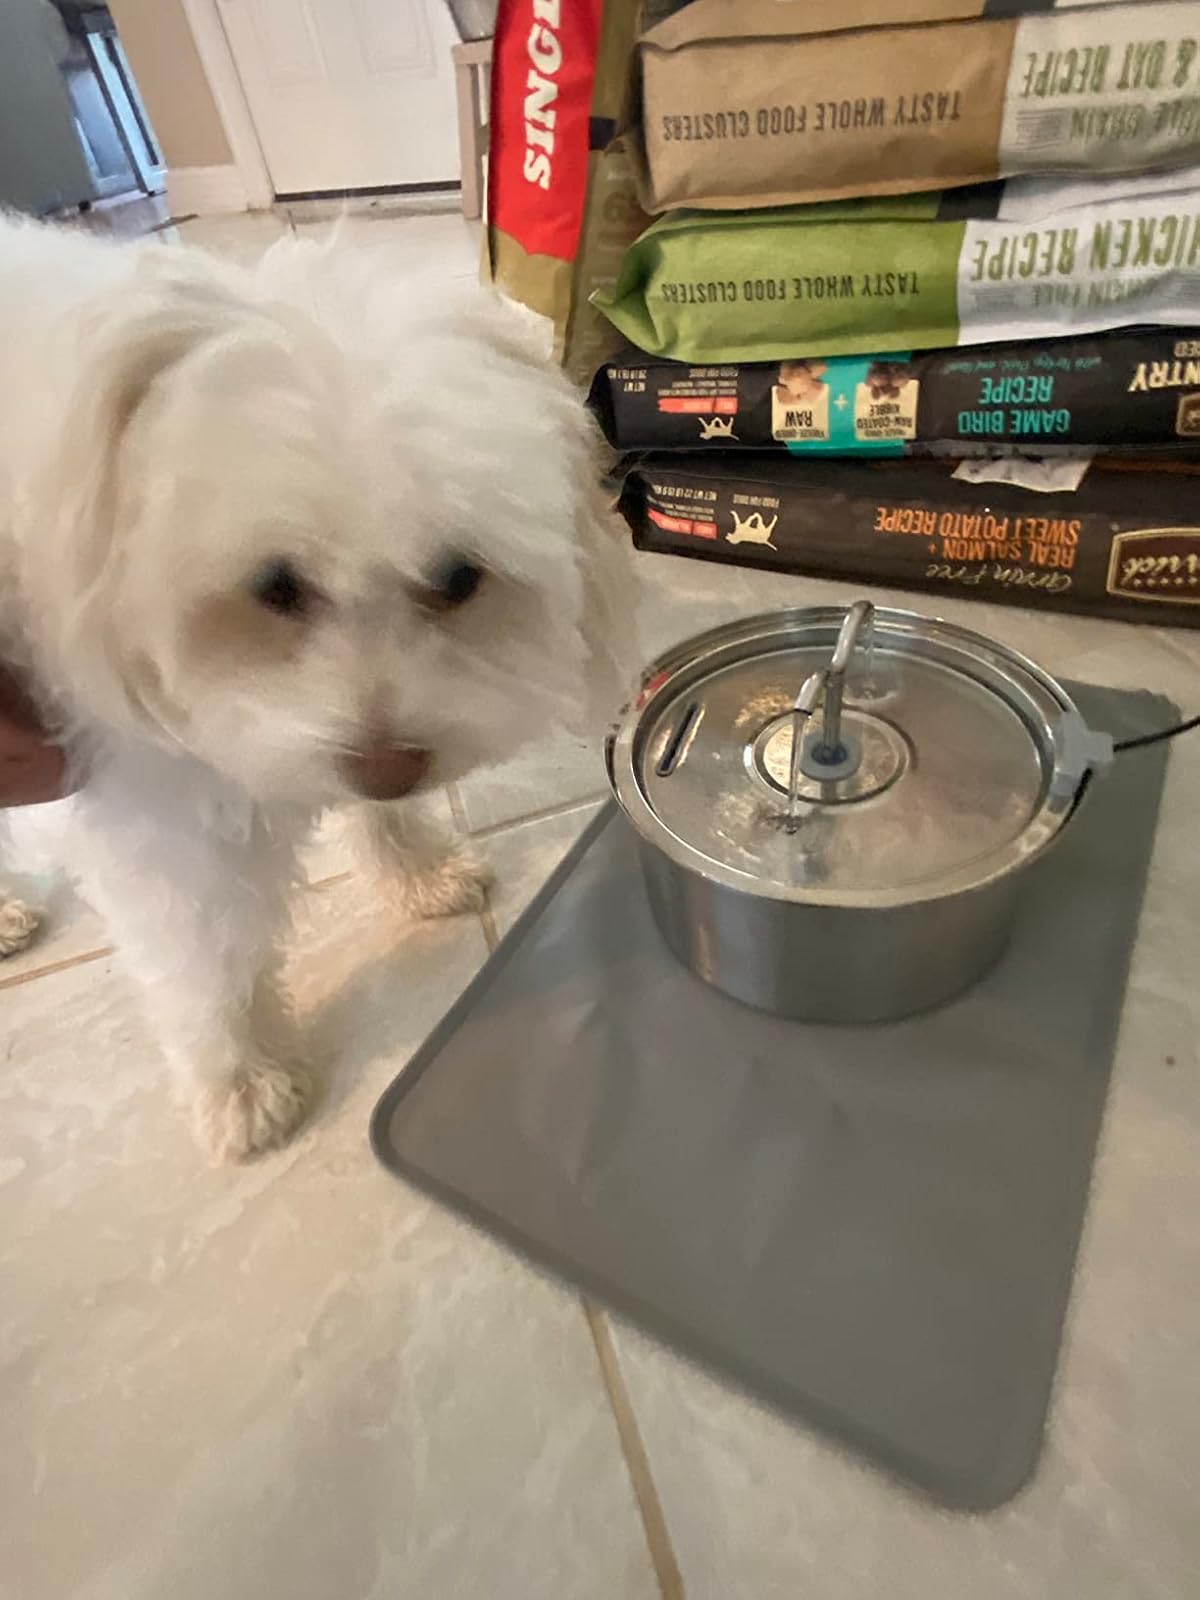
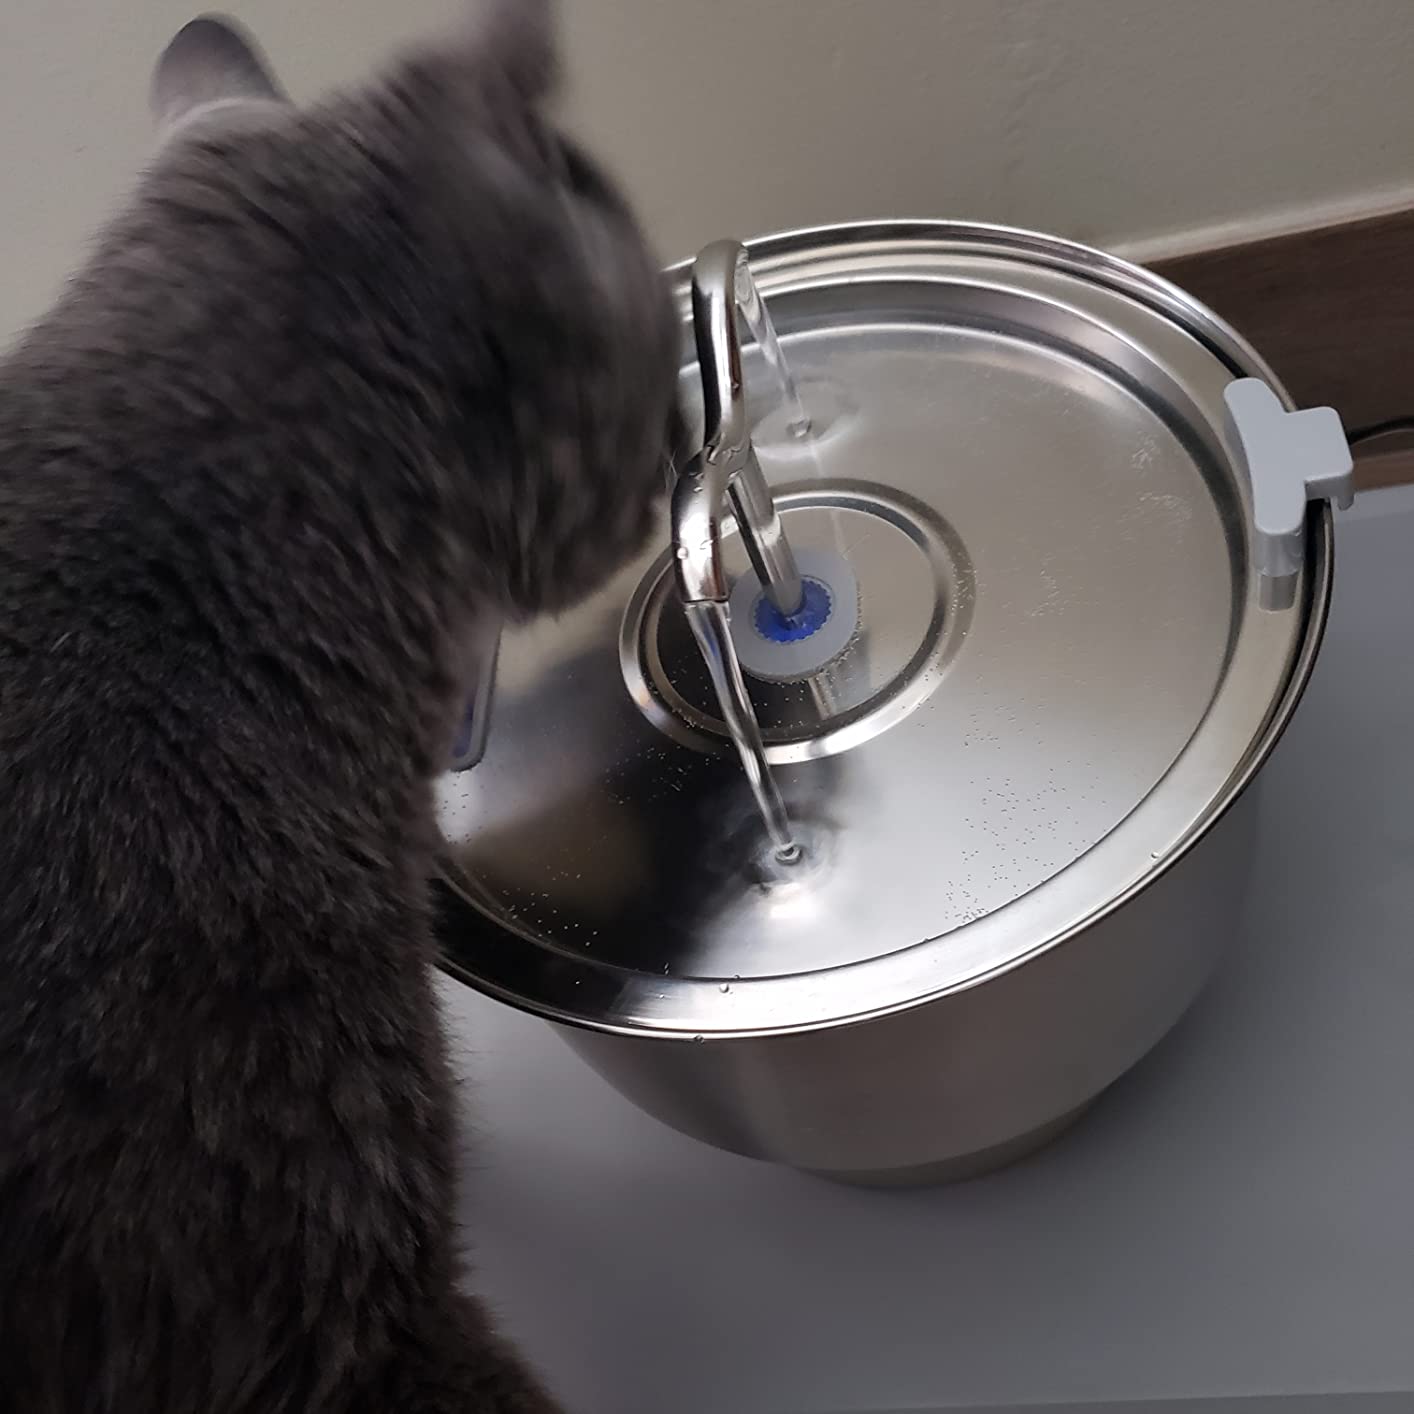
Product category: items_bowl
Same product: yes